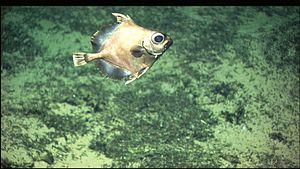
Les Zéiformes sont un ordre de poissons téléostéens dont les espèces les plus connues sont les Saint-pierre. Ce sont principalement des poissons abyssaux.